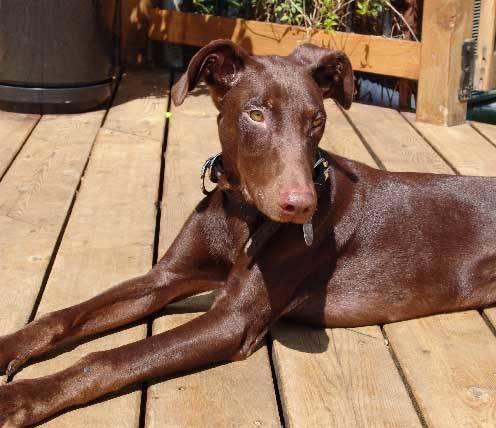
dog